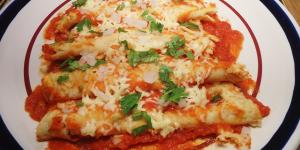
enchiladas rojas de queso al horno